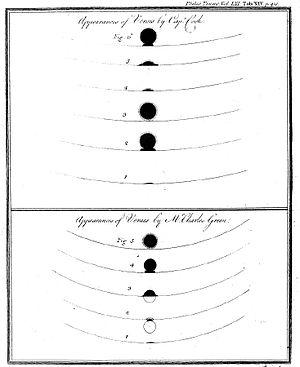
Vénus est la deuxième planète du Système solaire par ordre d'éloignement au Soleil, et la sixième plus grosse aussi bien par la masse que le diamètre. Elle doit son nom à la déesse romaine de l'amour.